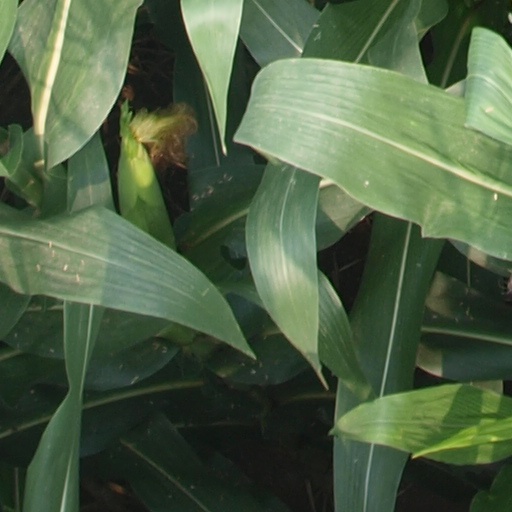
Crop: maize; corn